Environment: real
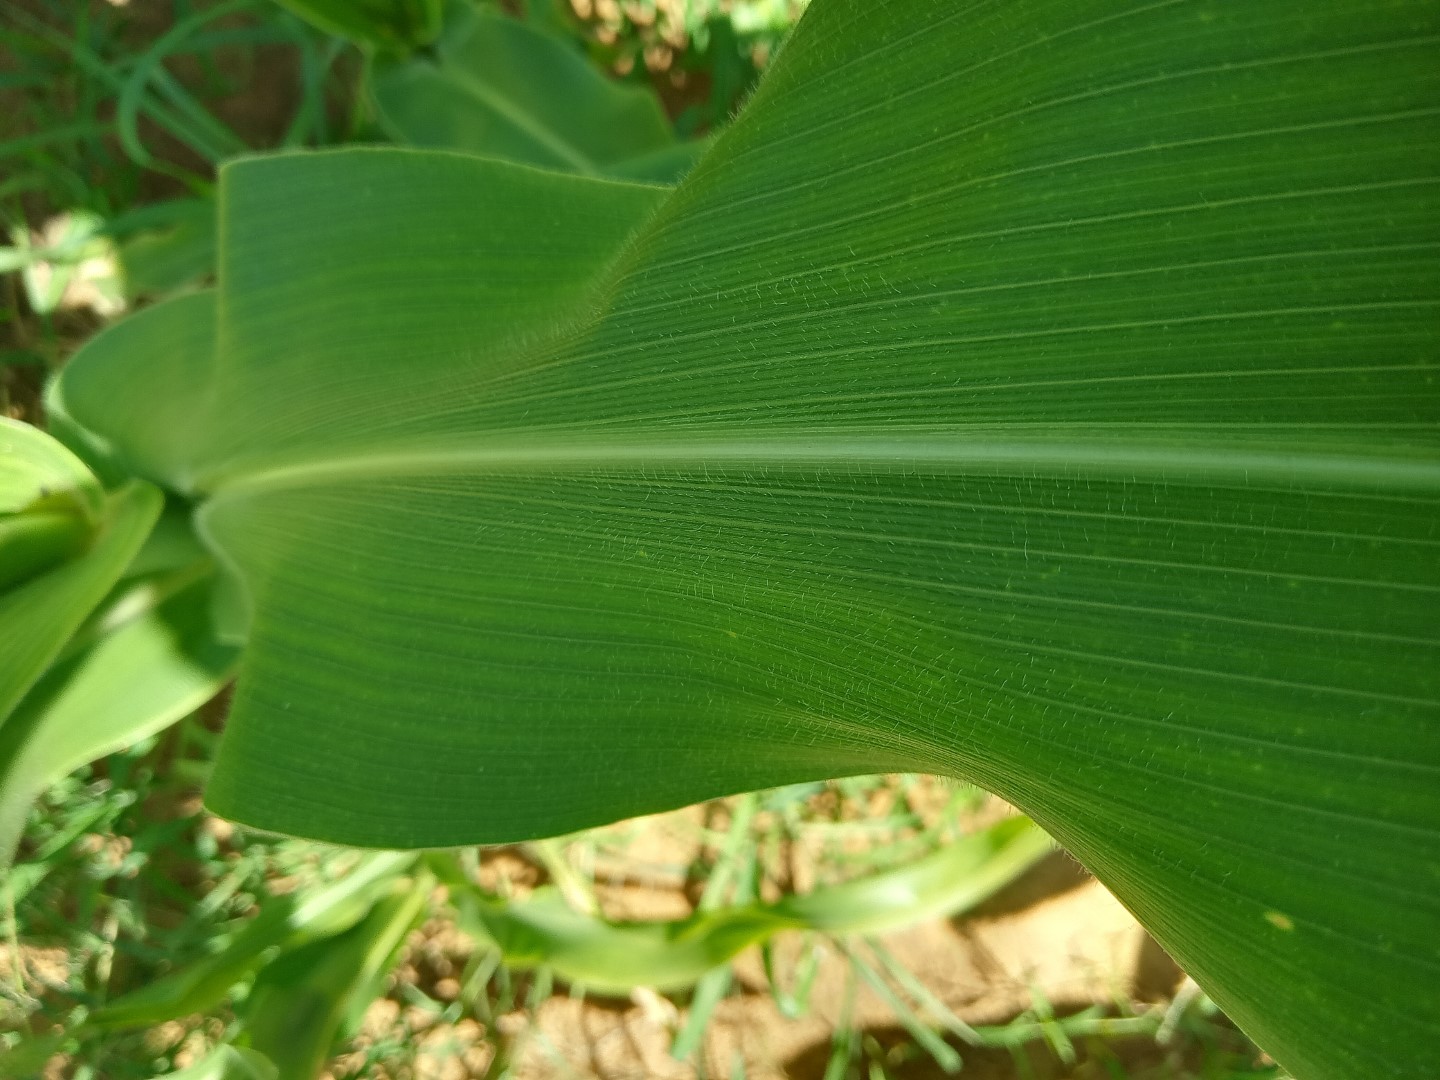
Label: healthy